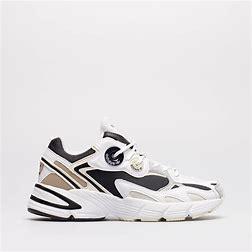
Brand: Adidas
Model: Astir